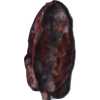
Label: carambola